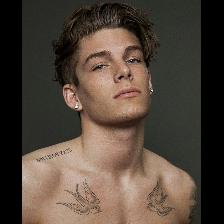
Label: Human